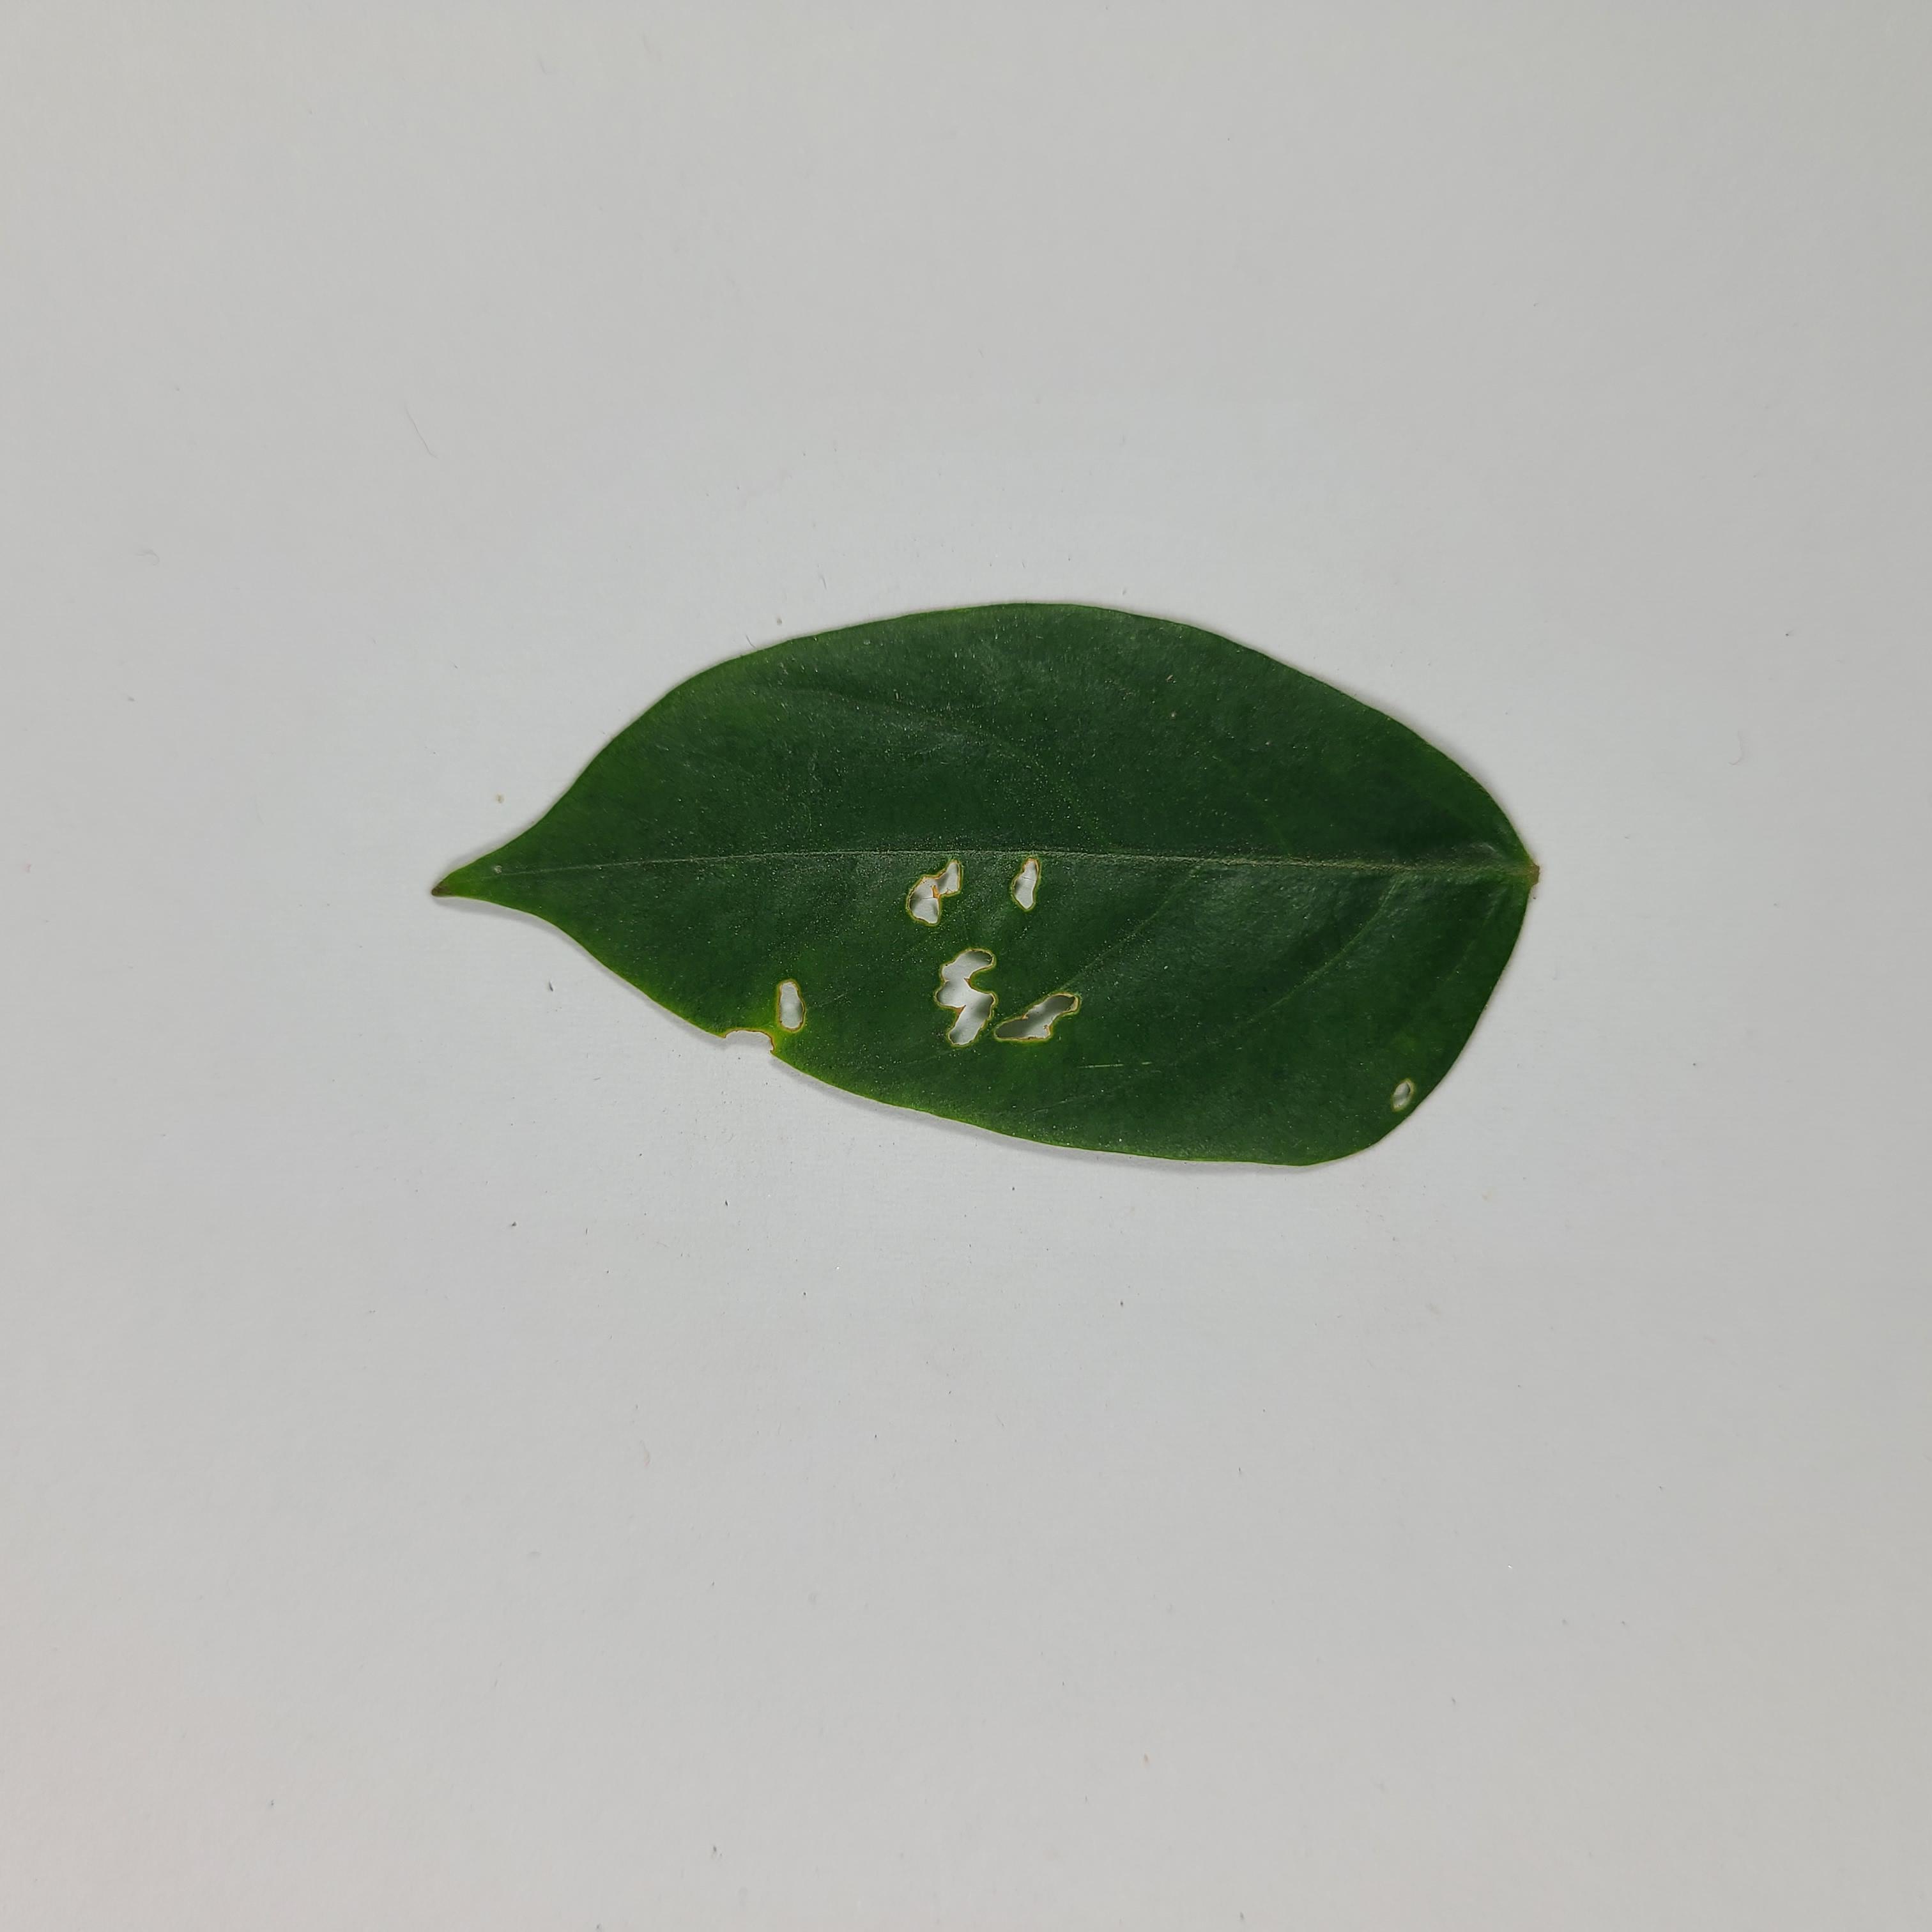
Label: Insect Hole leaves